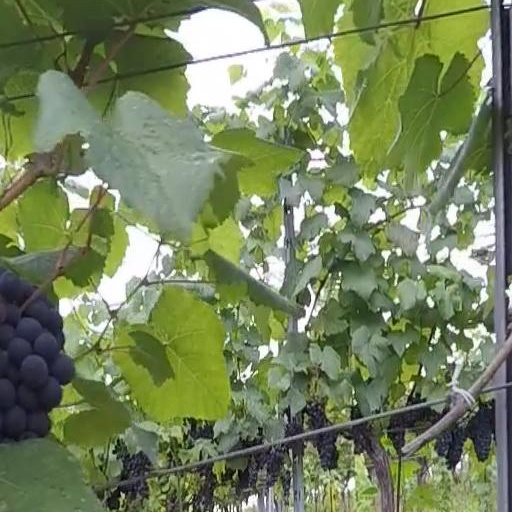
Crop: grape